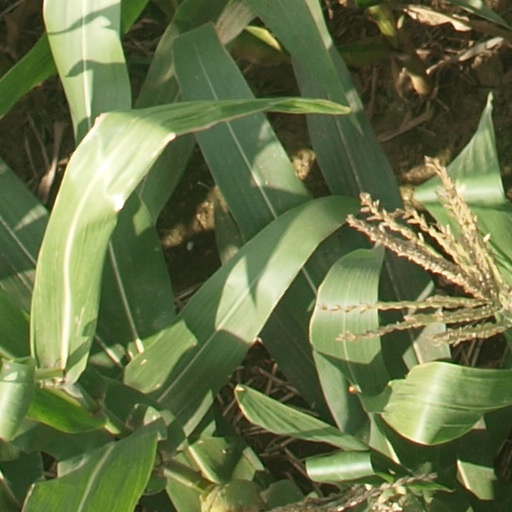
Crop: maize; corn